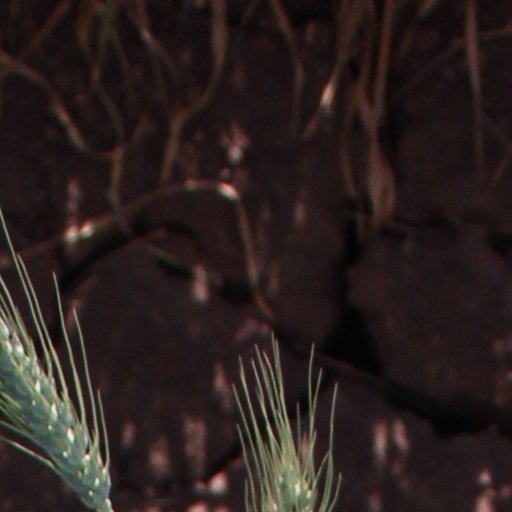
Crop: wheat